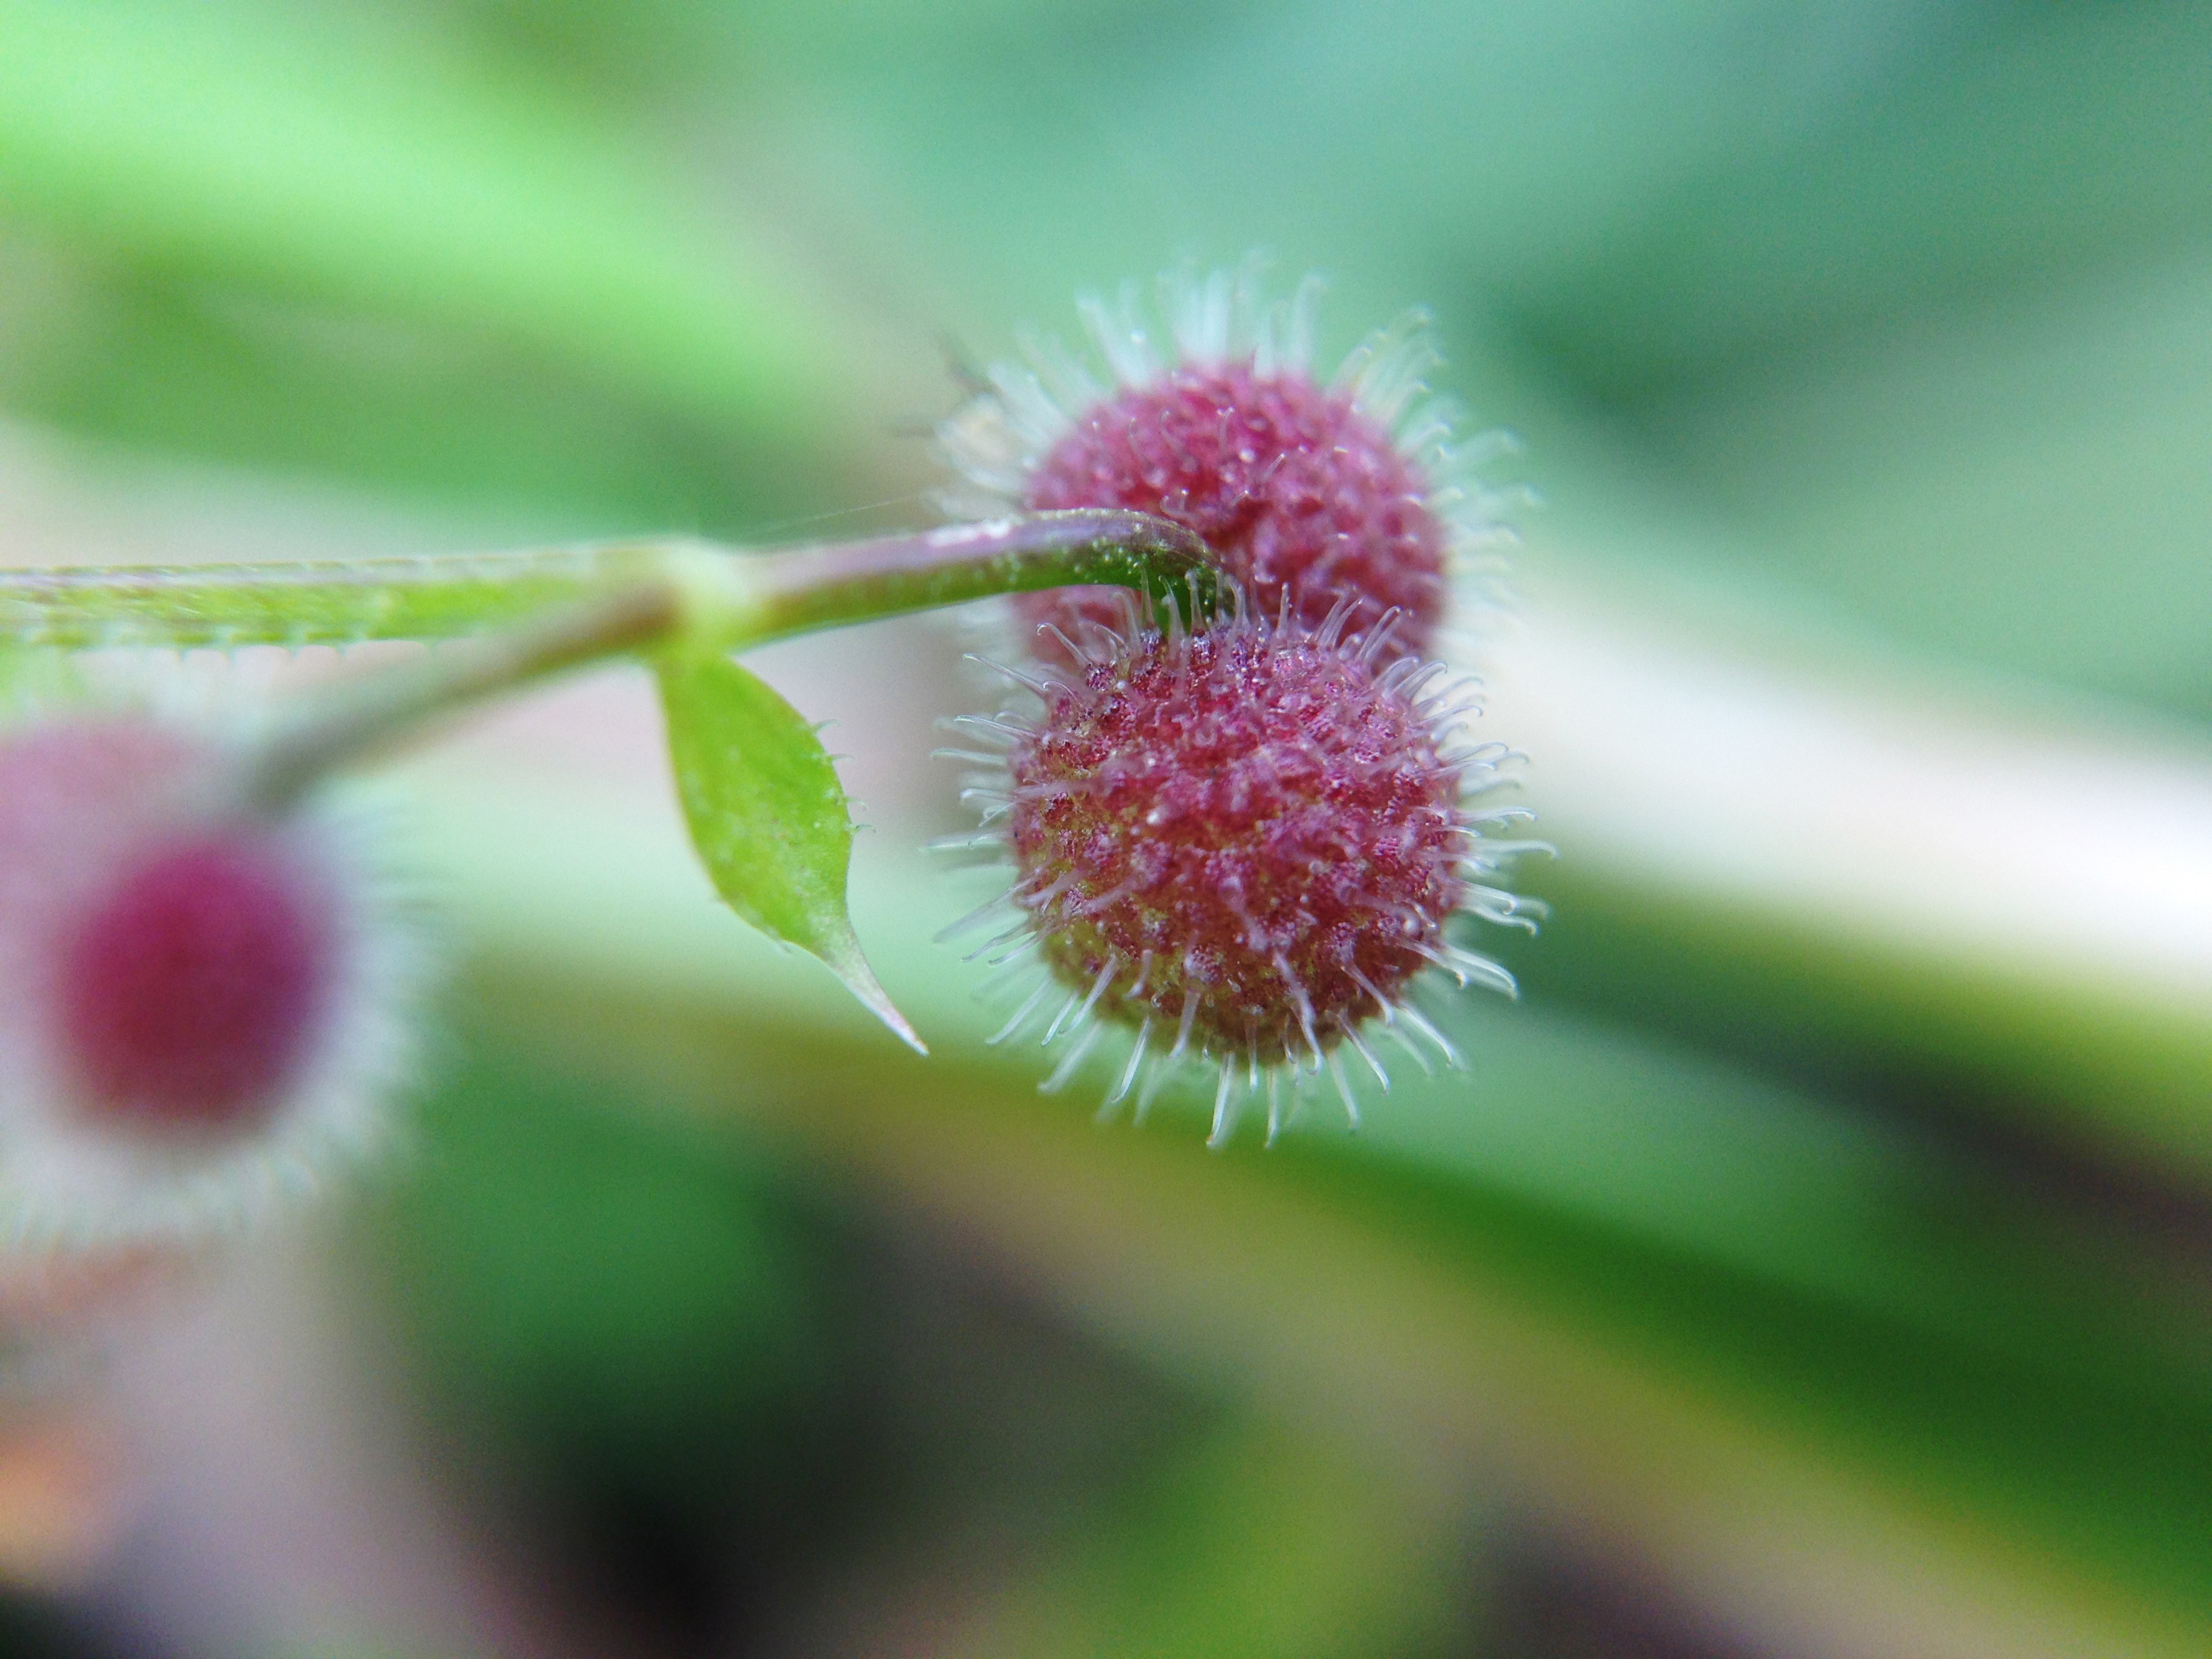
nature, blossom, plant, photography, leaf, flower, petal, food, green, produce, botany, flora, wildflower, close up, balls, macro photography, flowering plant, plant stem, land plant